Lil Boi

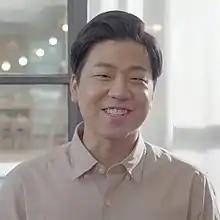

Oh Seung-taek (born June 7, 1991), better known by the stage name Lil Boi (stylised as lIlBOI), is a South Korean rapper. He is member of hip-hop duo Geeks. In 2020, he won Show Me the Money 9.